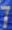
Number: 7